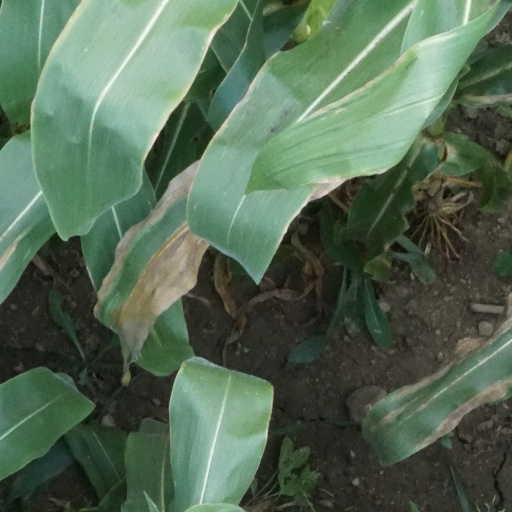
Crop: maize; corn